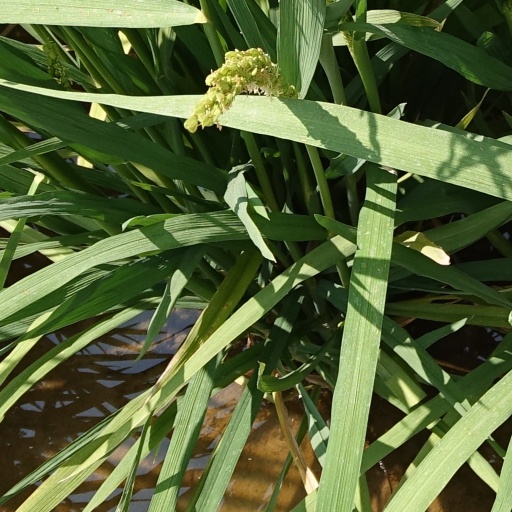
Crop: rice